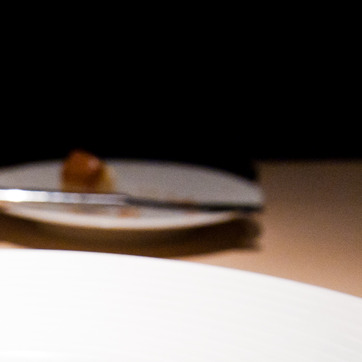
Material: ceramic